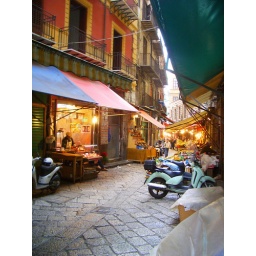
A market street in Palermo, Sicily